Our Lady of Kazan

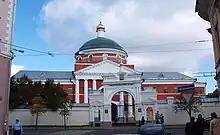
Kazan Monastery of the Theotokos, where the icon was kept until 1904, destroyed in 1932; rebuilt in 2016

Other churches were built in honour of the revelation of the Virgin of Kazan, and copies of the image were displayed at the Kazan Cathedral of Moscow (constructed in the early 17th century), at Yaroslavl, and at St. Petersburg.